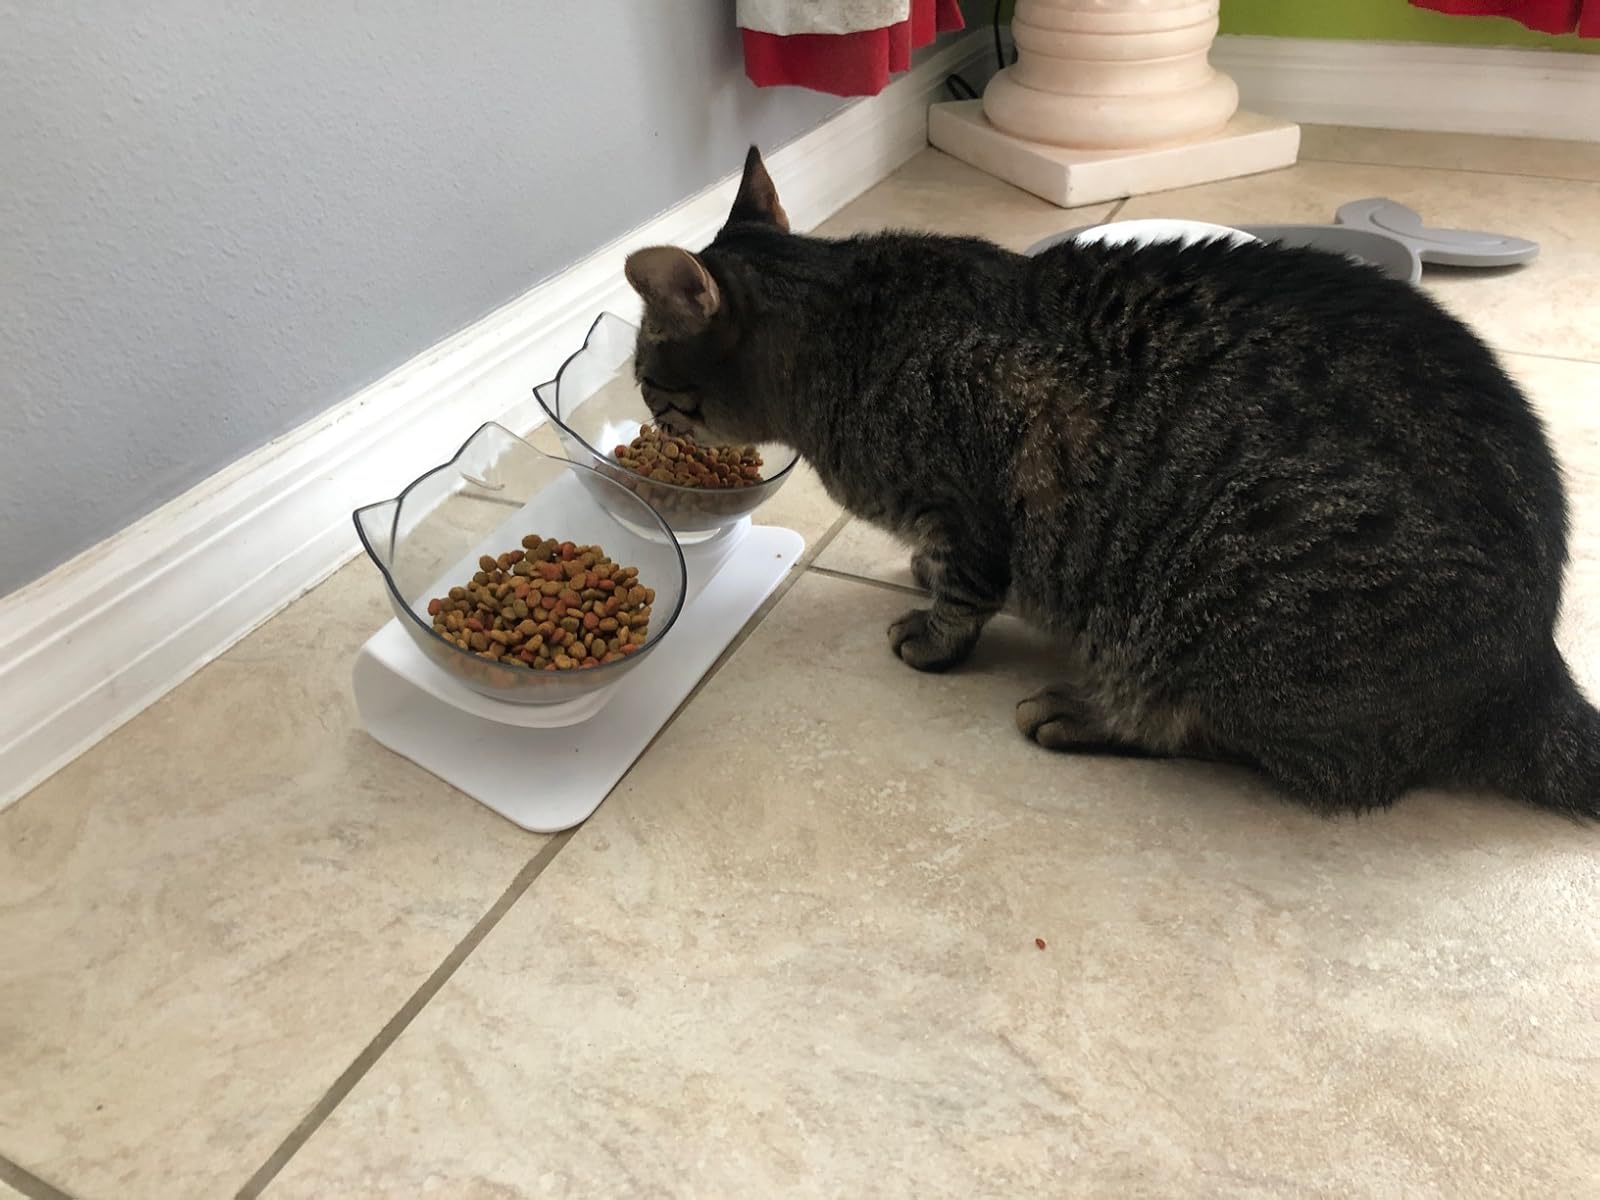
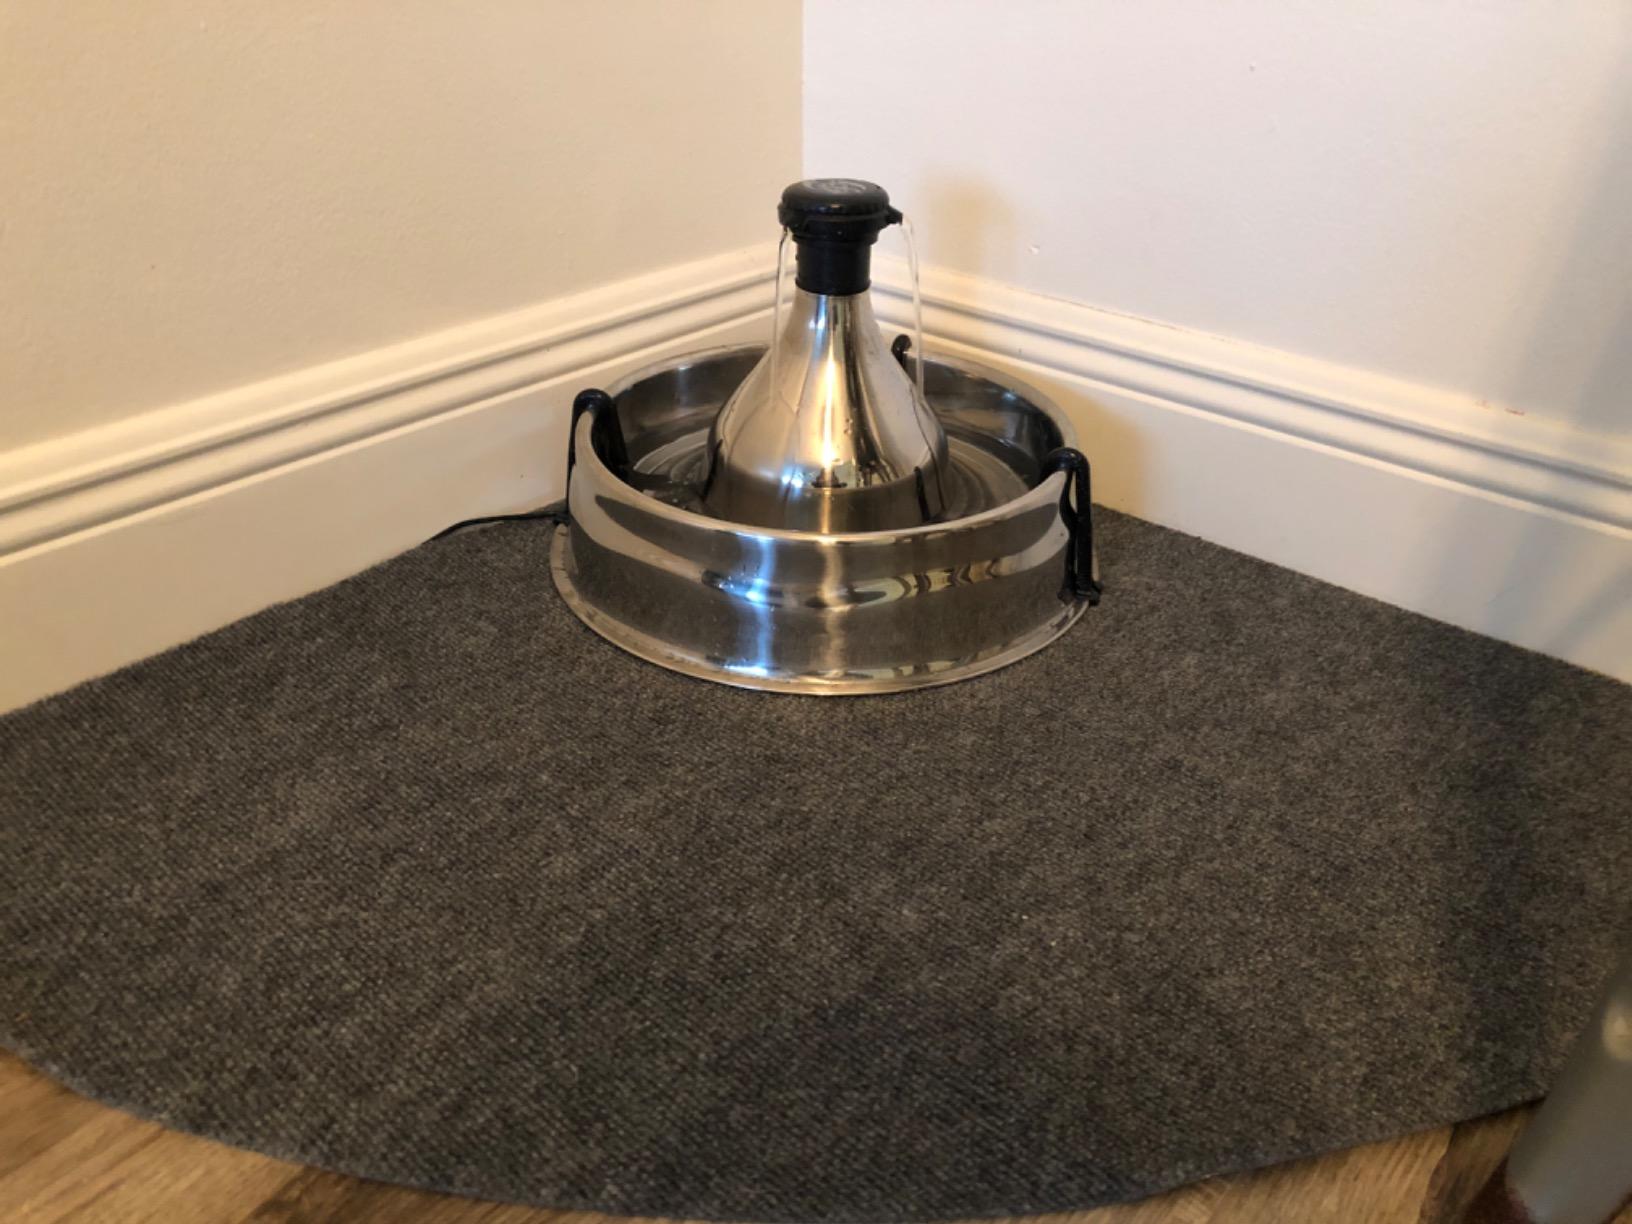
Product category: items_bowl
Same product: no